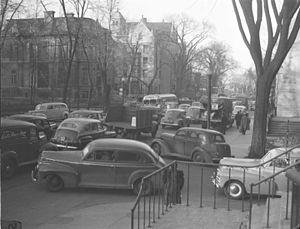
Embouteillage à proximité de l'avenue Victoria à Montréal. Nous remarquons les voitures, les camions de livraison et un autobus de la ligne Westmount NDG.
Le permis de conduire québécois est un document officiel donnant l'autorisation de conduire certains véhicules sur le réseau routier.